Christian Park School No. 82

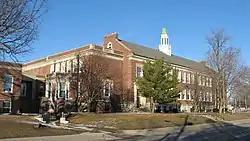
Christian Park School No. 82, February 2011

Christian Park School No. 82 is a historic school building located at Indianapolis, Indiana. It was built in 1931, and is a two-story, rectangular, Colonial Revival style brick building with a two-story addition built in 1955. It has a gable roof with paired end chimneys, balustrade, and an octagonal cupola.